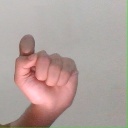
अक्षर: घ